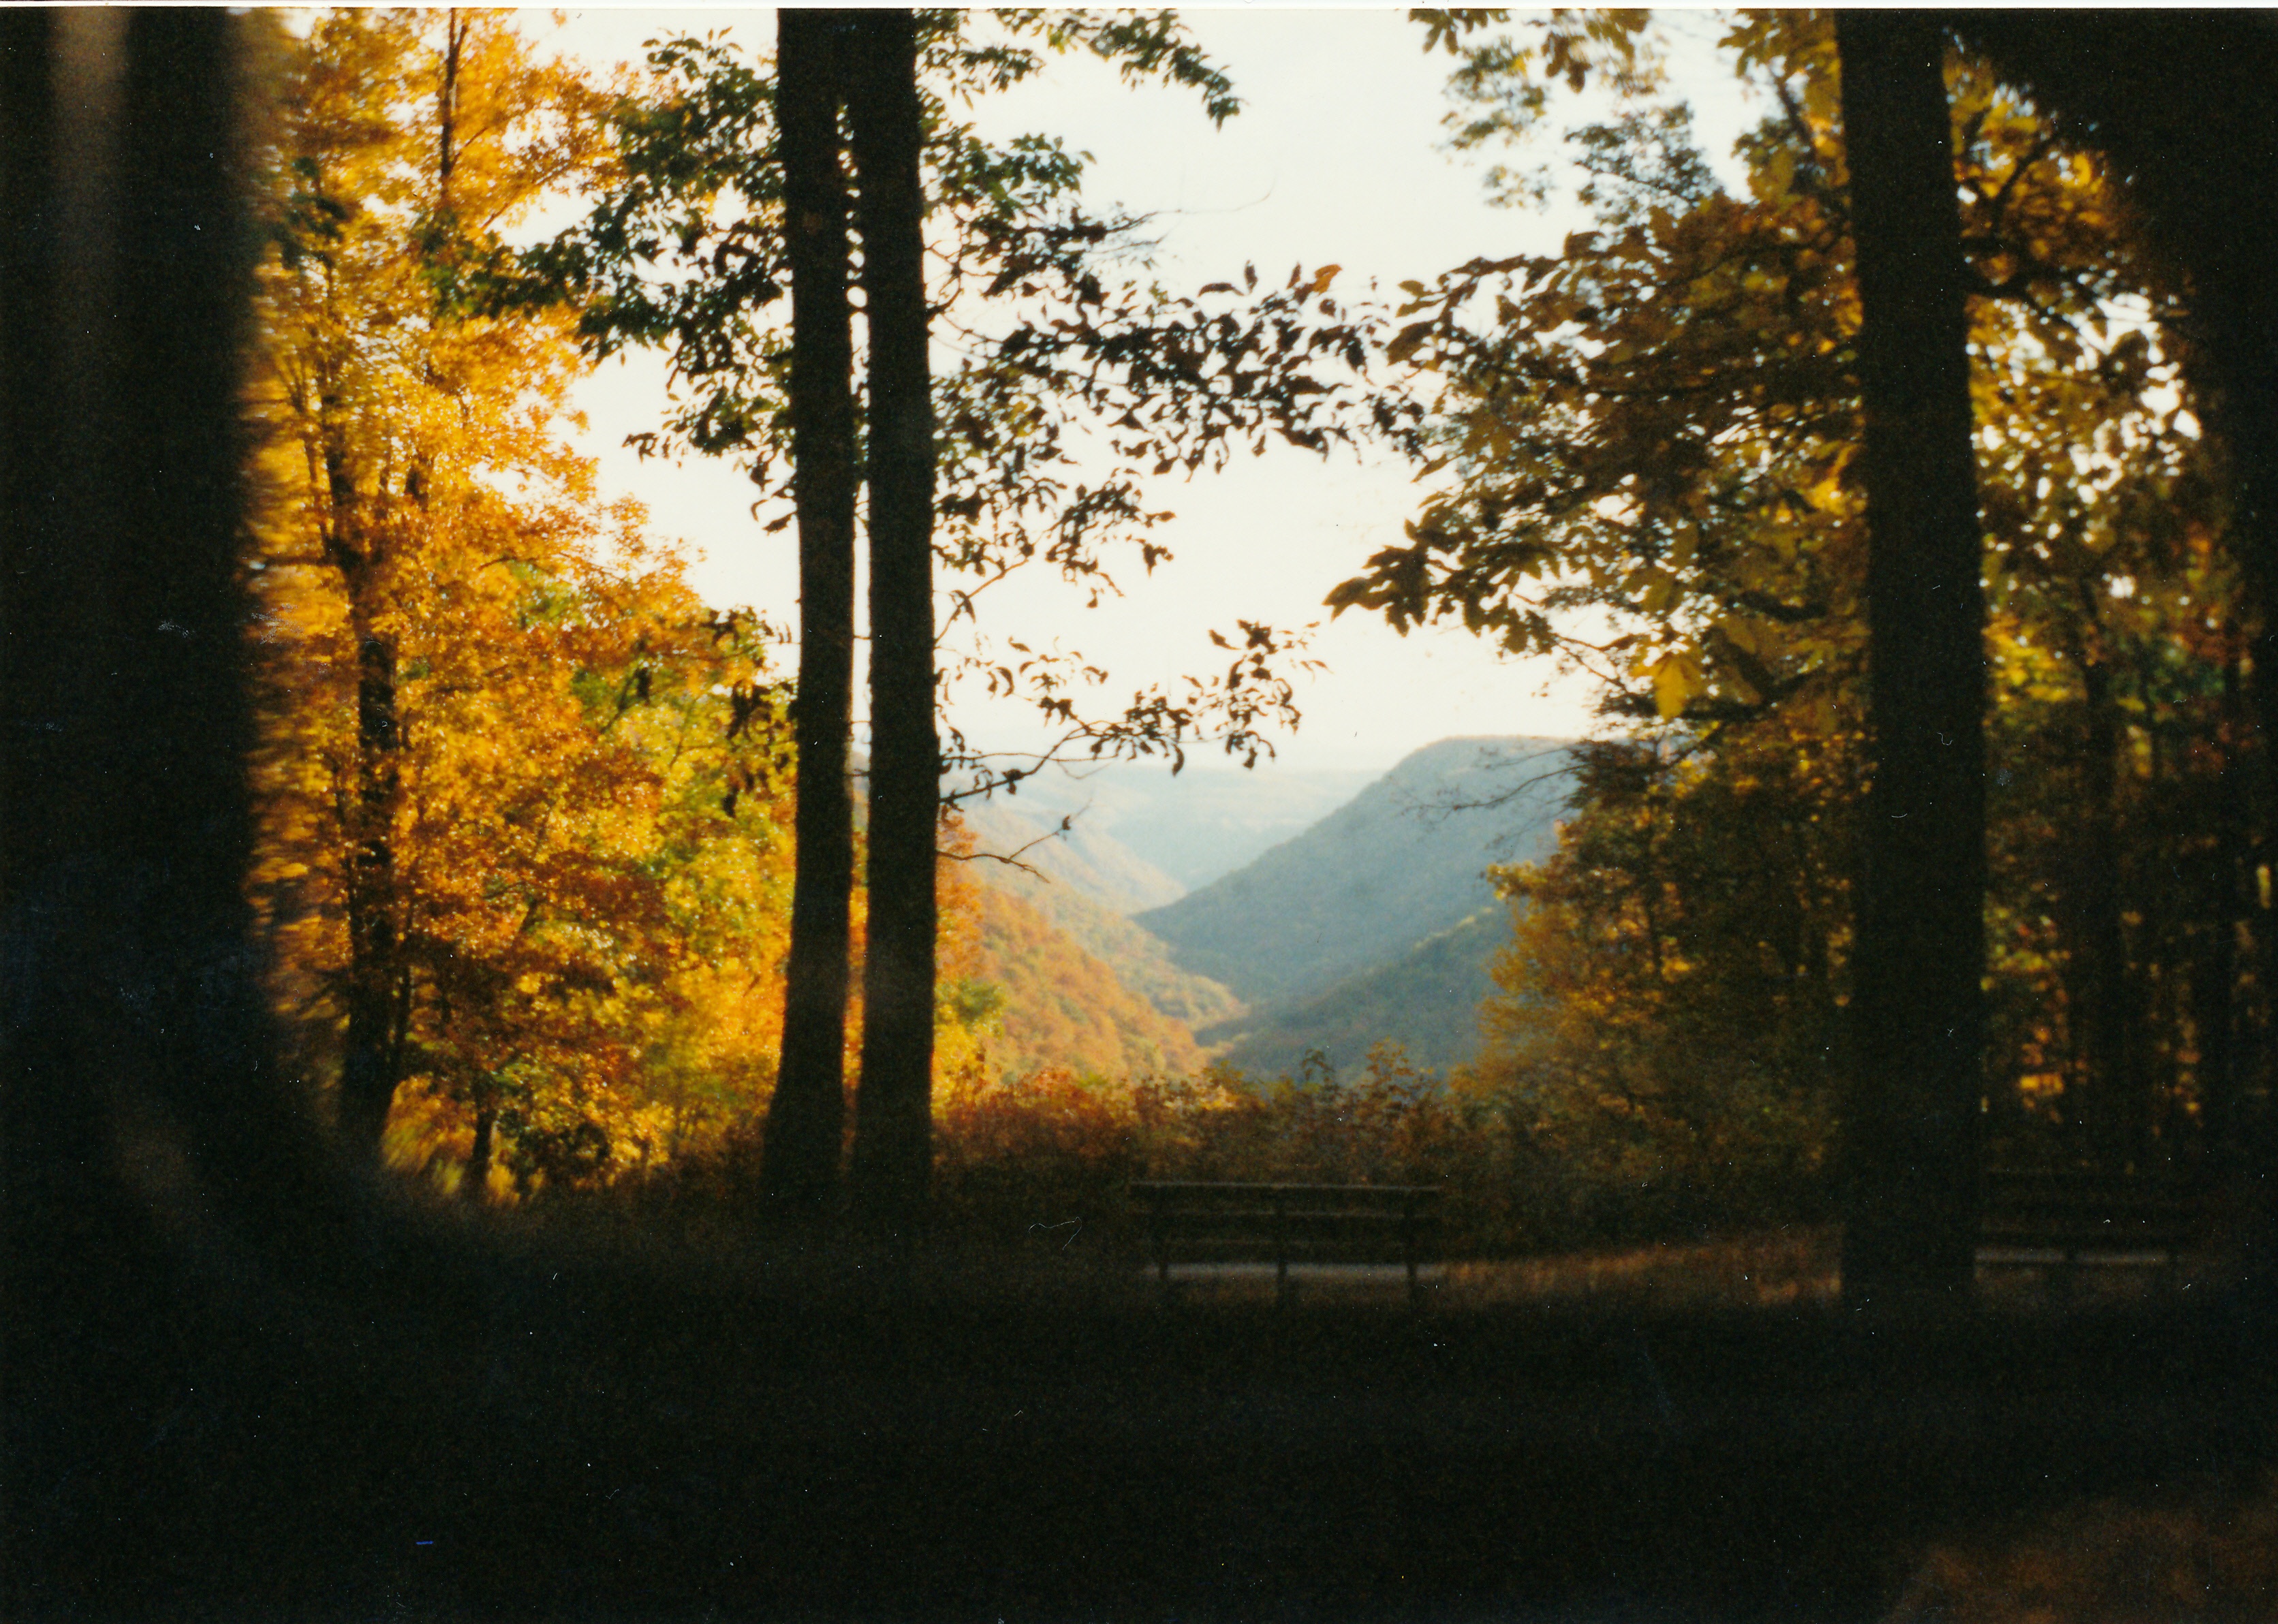
tree, nature, forest, plant, sunset, sunlight, morning, leaf, evening, reflection, autumn, season, woodland, atmospheric phenomenon, woody plant